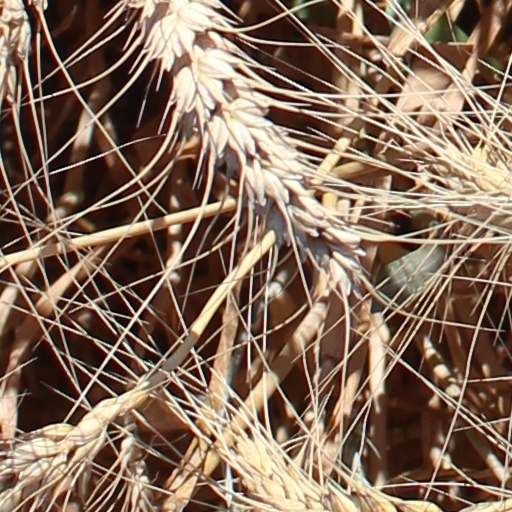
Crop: wheat